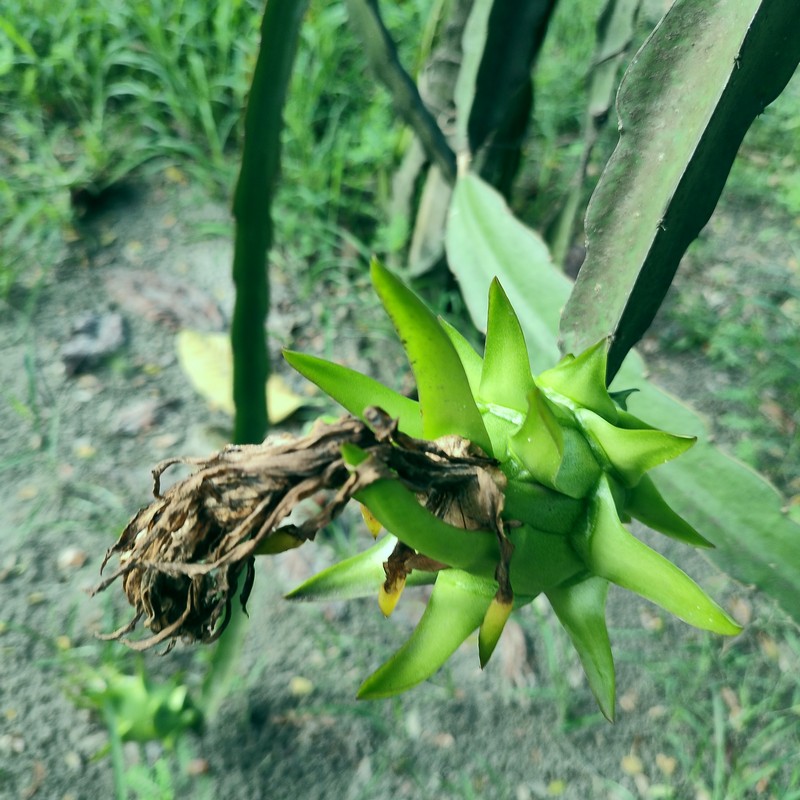
Label: Immature Dragon Fruit